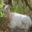
Label: deer